Newark Liberty International Airport

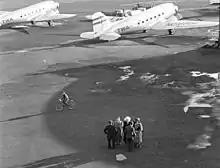
Albert Einstein at Newark Airport in April 1939

The nation's first air traffic control tower and airport weather station opened at Newark in 1930. The Art Deco style Newark Metropolitan Airport Administration Building, adorned with murals by Arshile Gorky, was built in 1934 and dedicated by Amelia Earhart in 1935 and was the first passenger terminal in the United States. It served as the terminal until the opening of the North Terminal in 1953. Newark became the first airport to allow nighttime operations after installing runway lights in 1952.